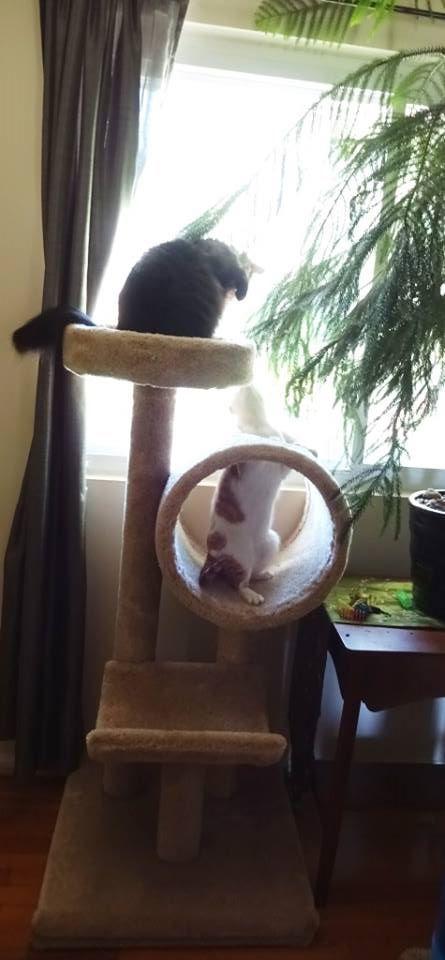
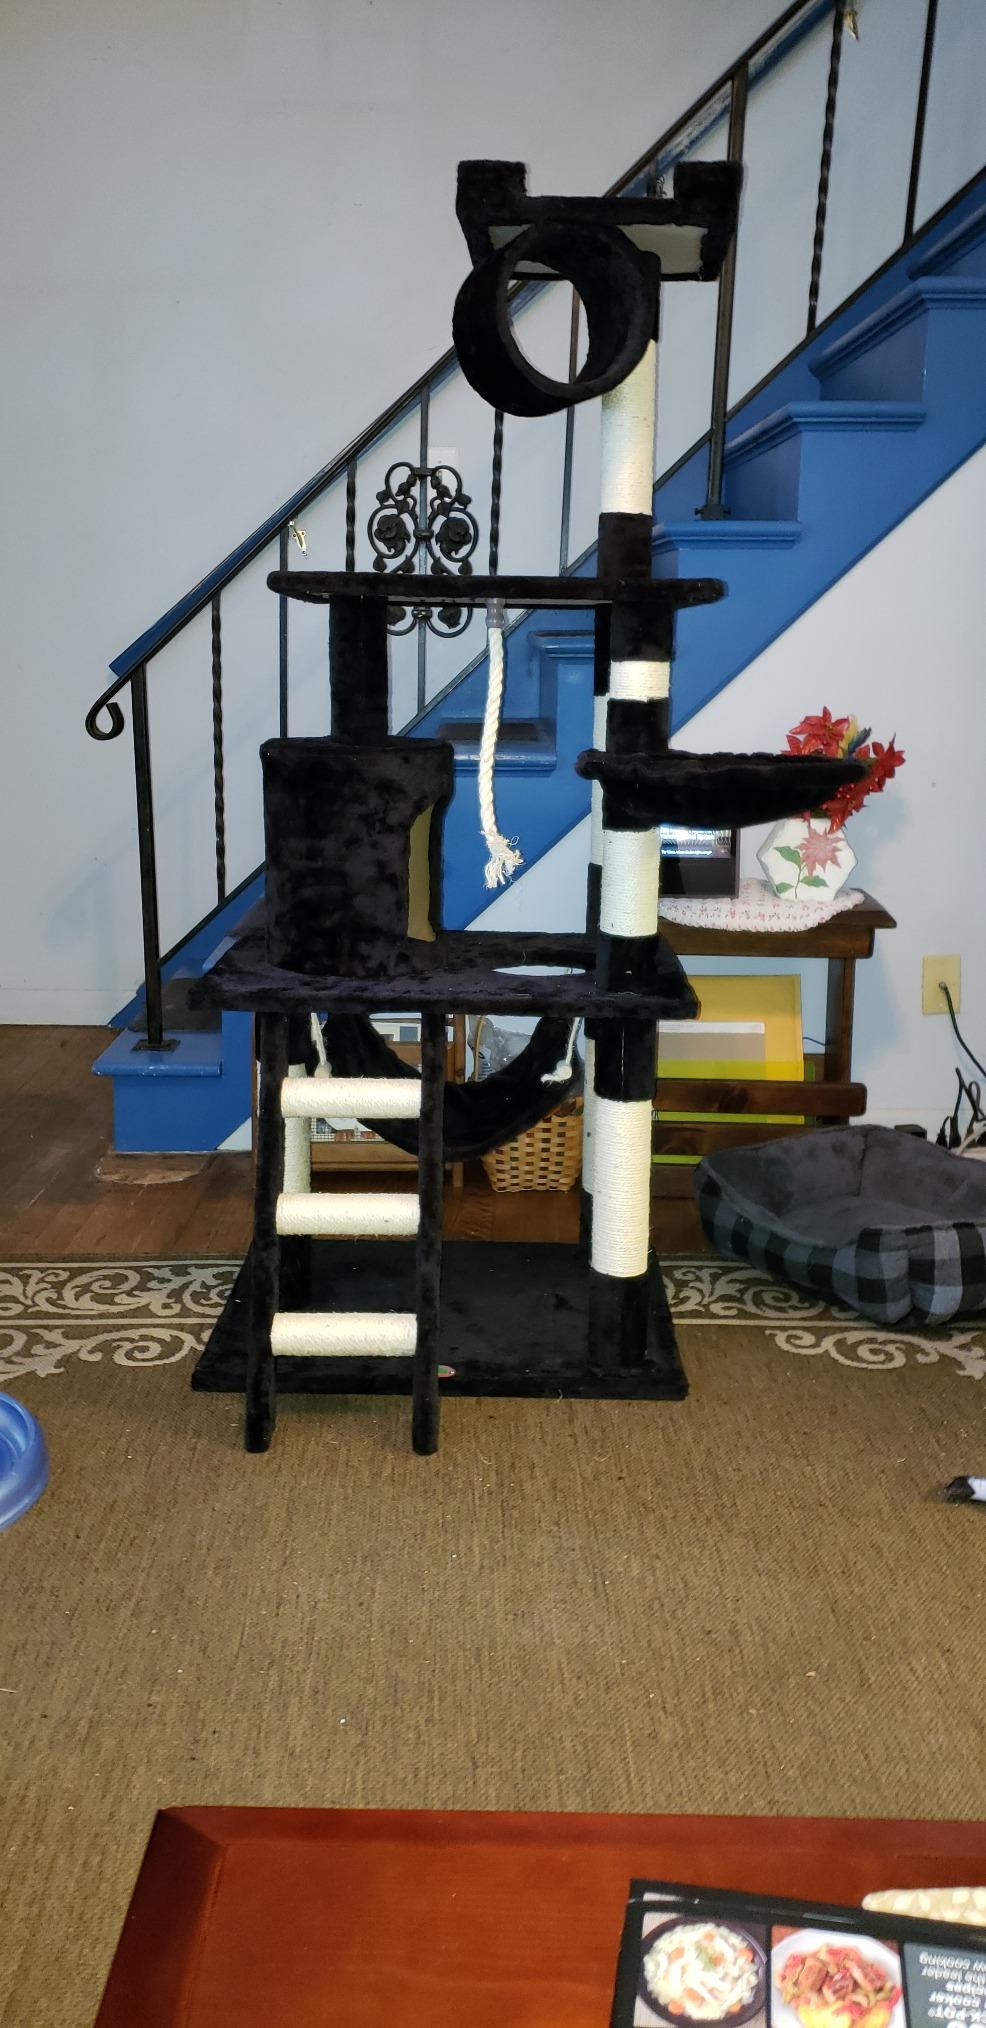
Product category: items_cat tree
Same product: no